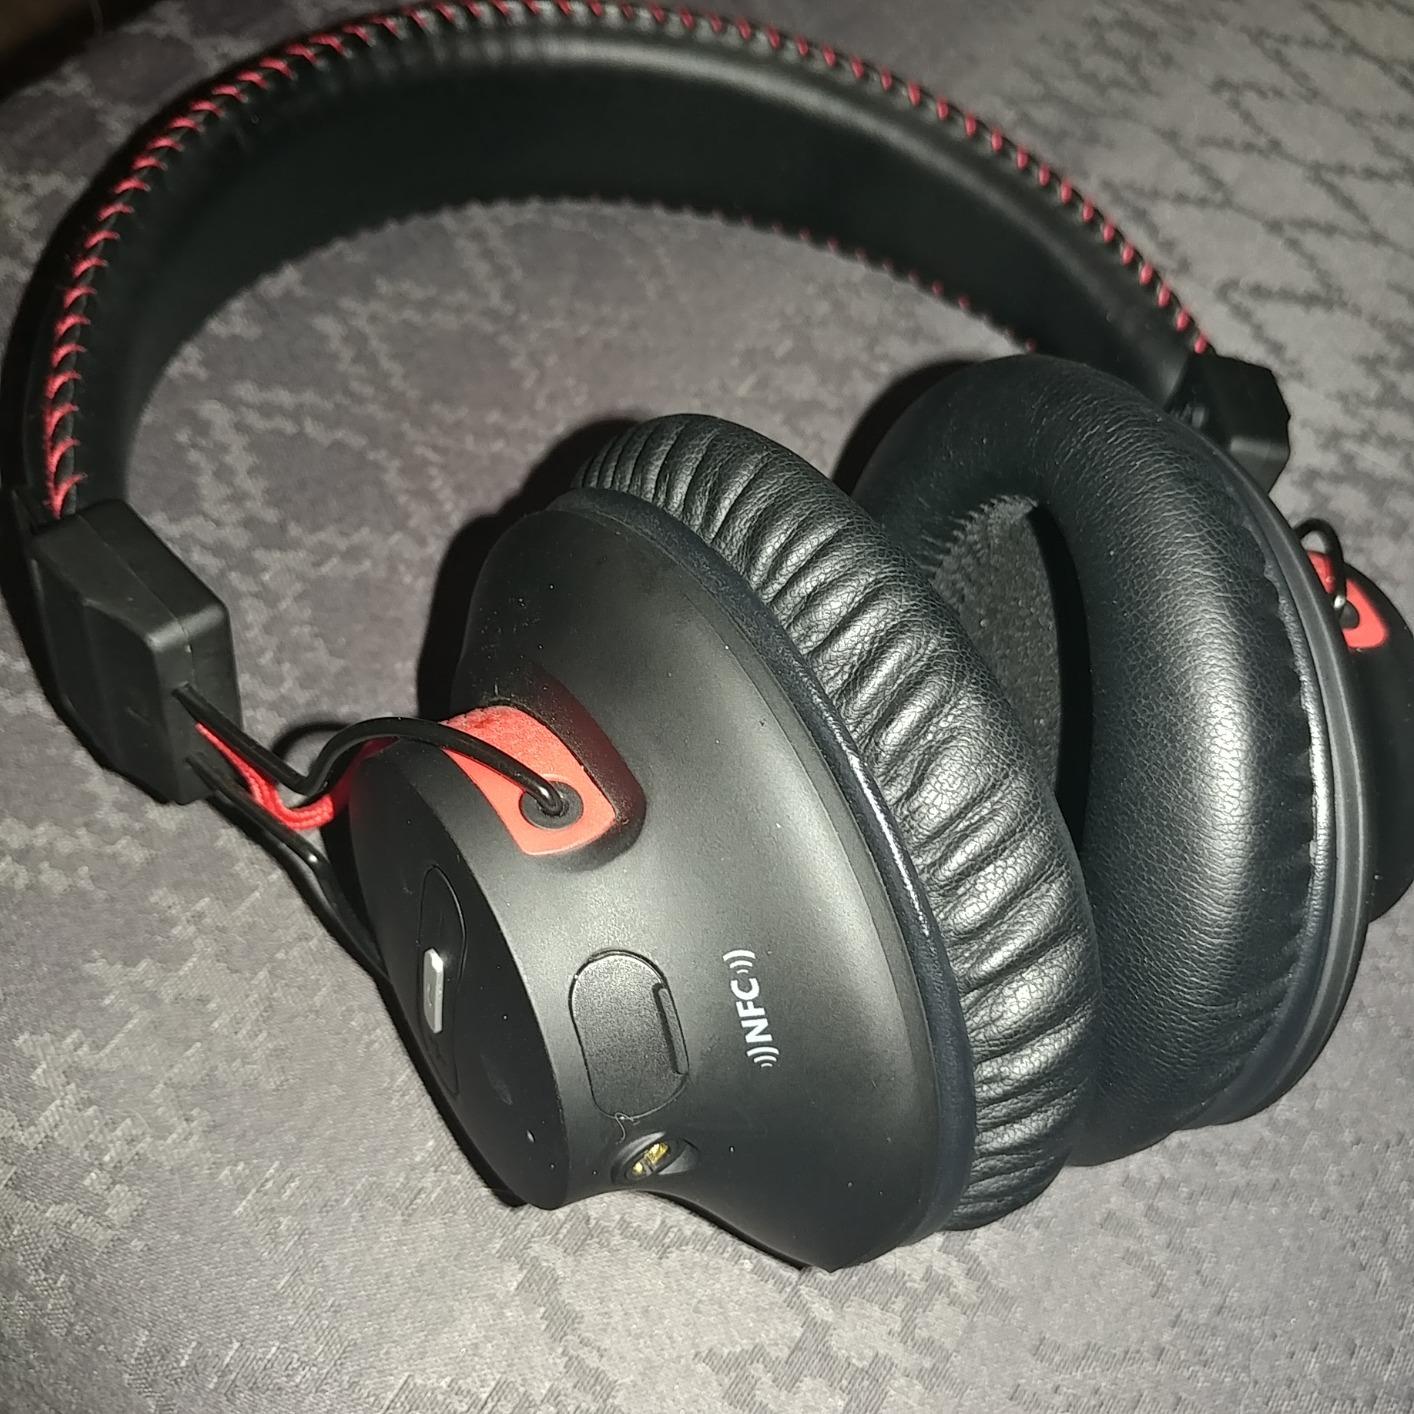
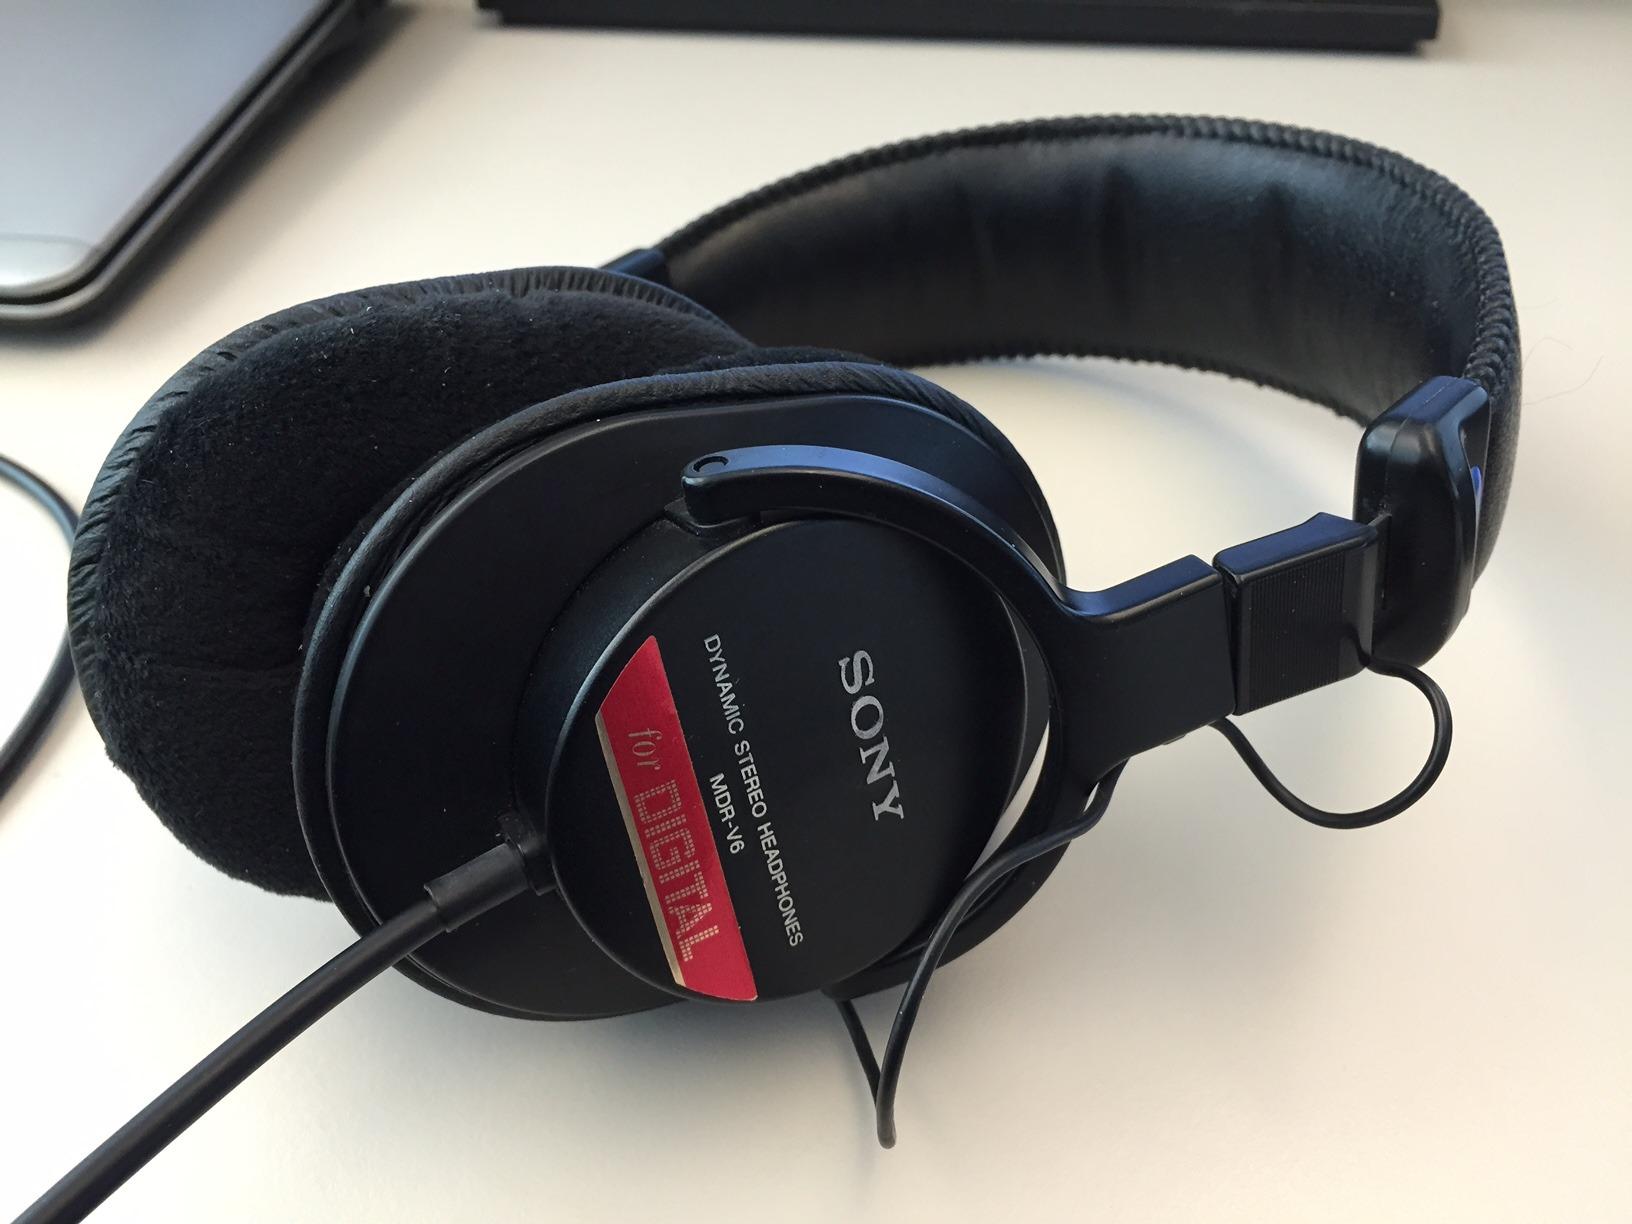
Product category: headphones
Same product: no